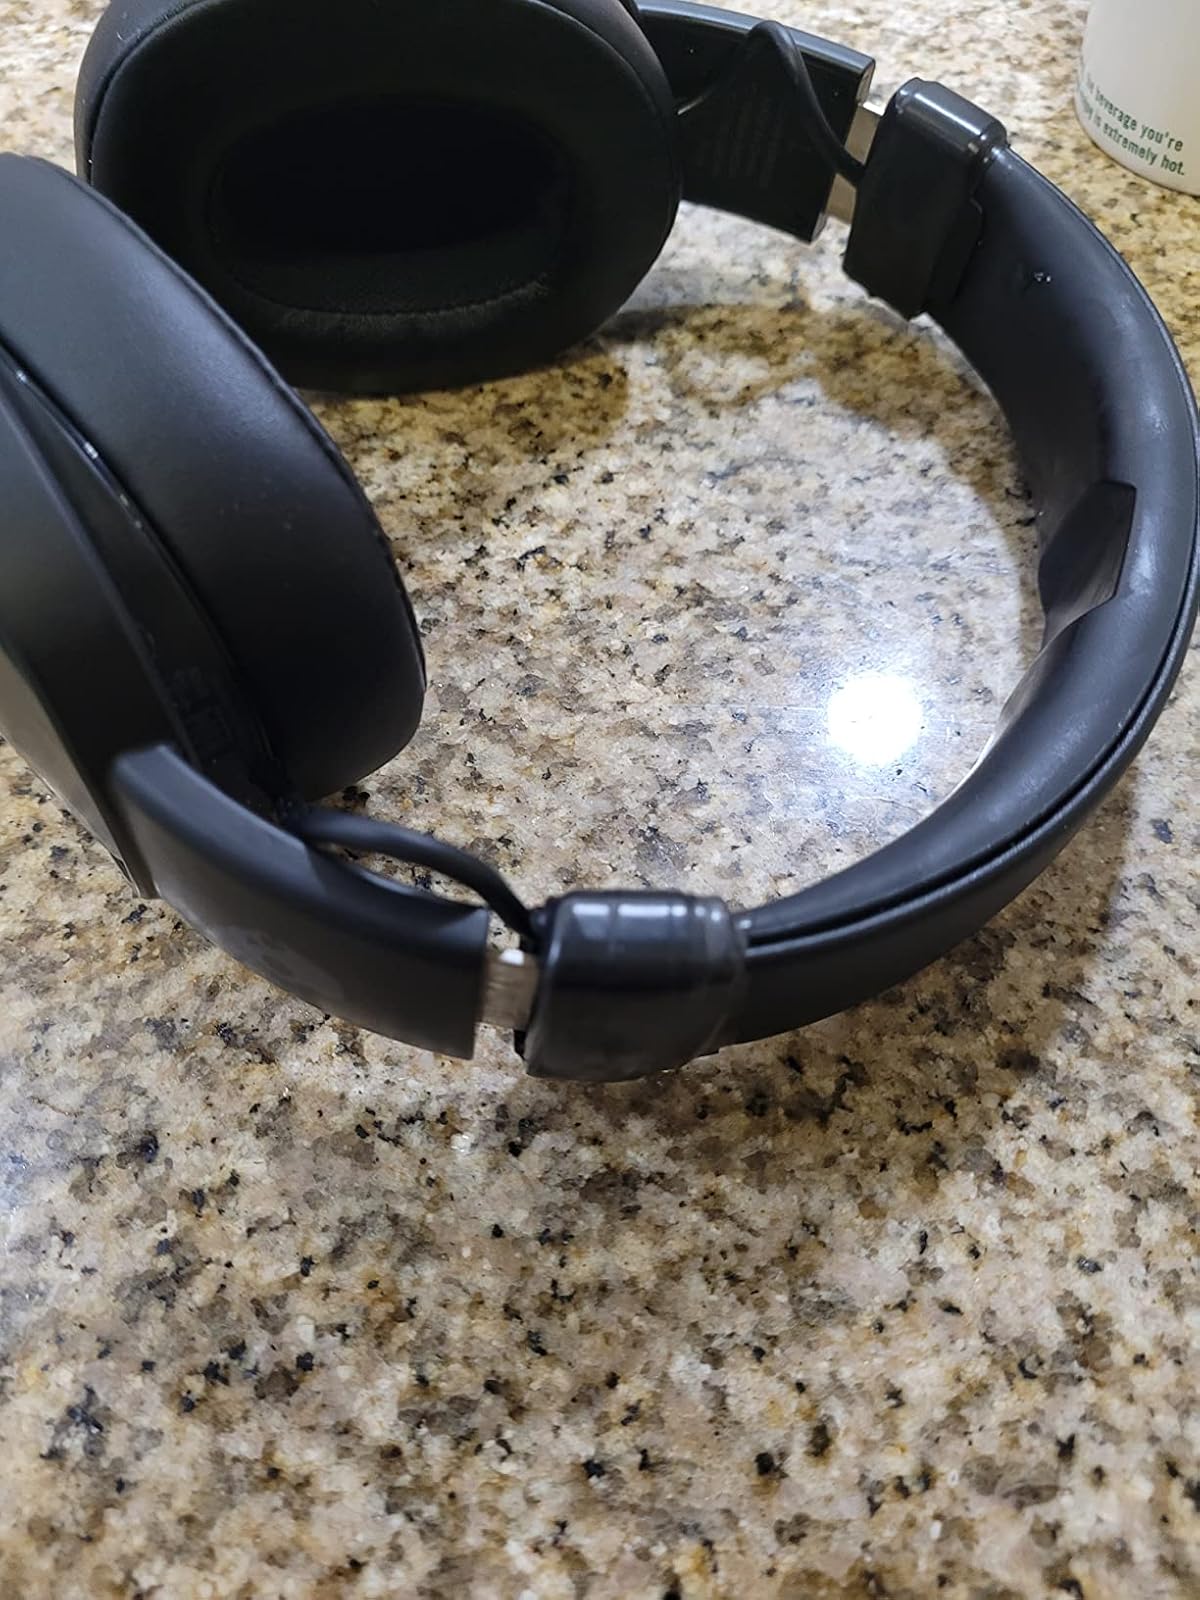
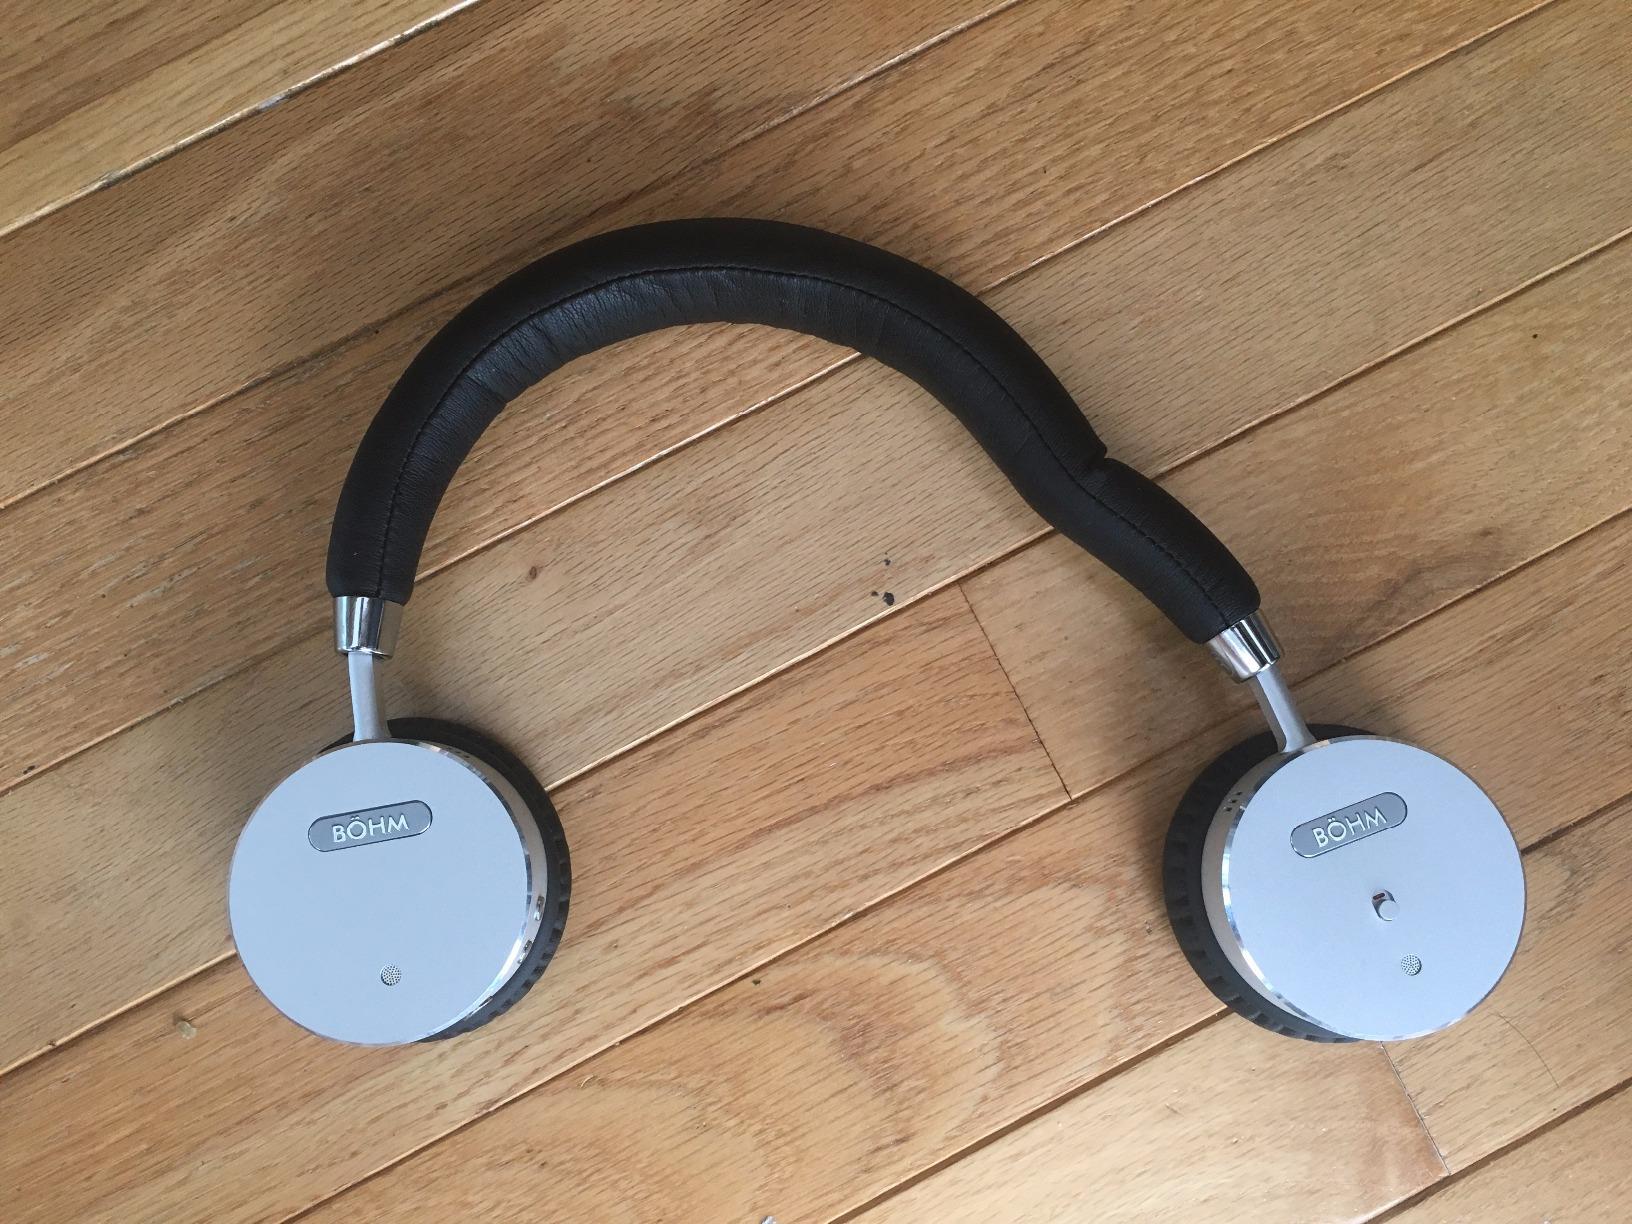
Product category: headphones
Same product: no